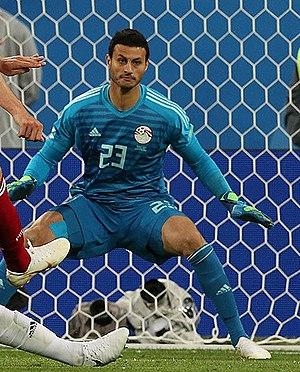
Mohamed El-Shenawy est un footballeur international égyptien né le 18 décembre 1988 à El Hamool. Il évolue au poste de gardien de but à l'Al Ahly SC.